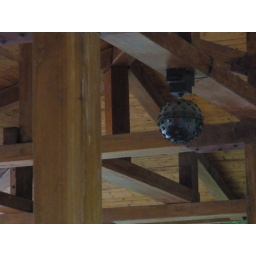
disco ball in pavilion at park across the street